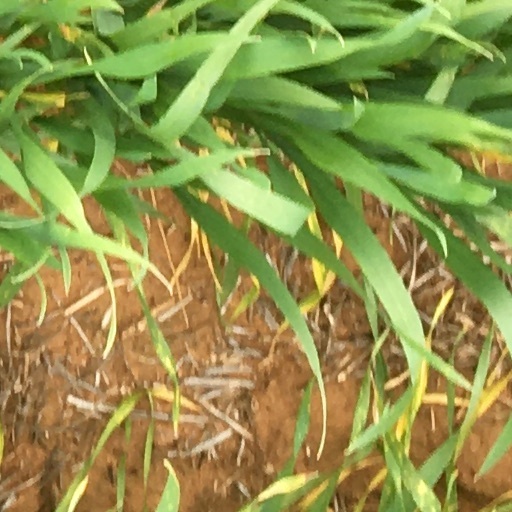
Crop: wheat